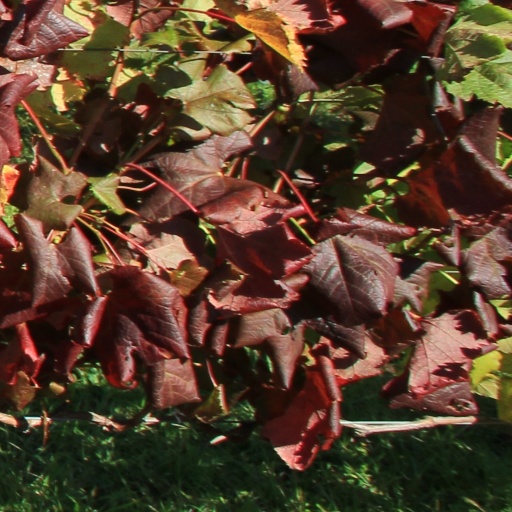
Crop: grape